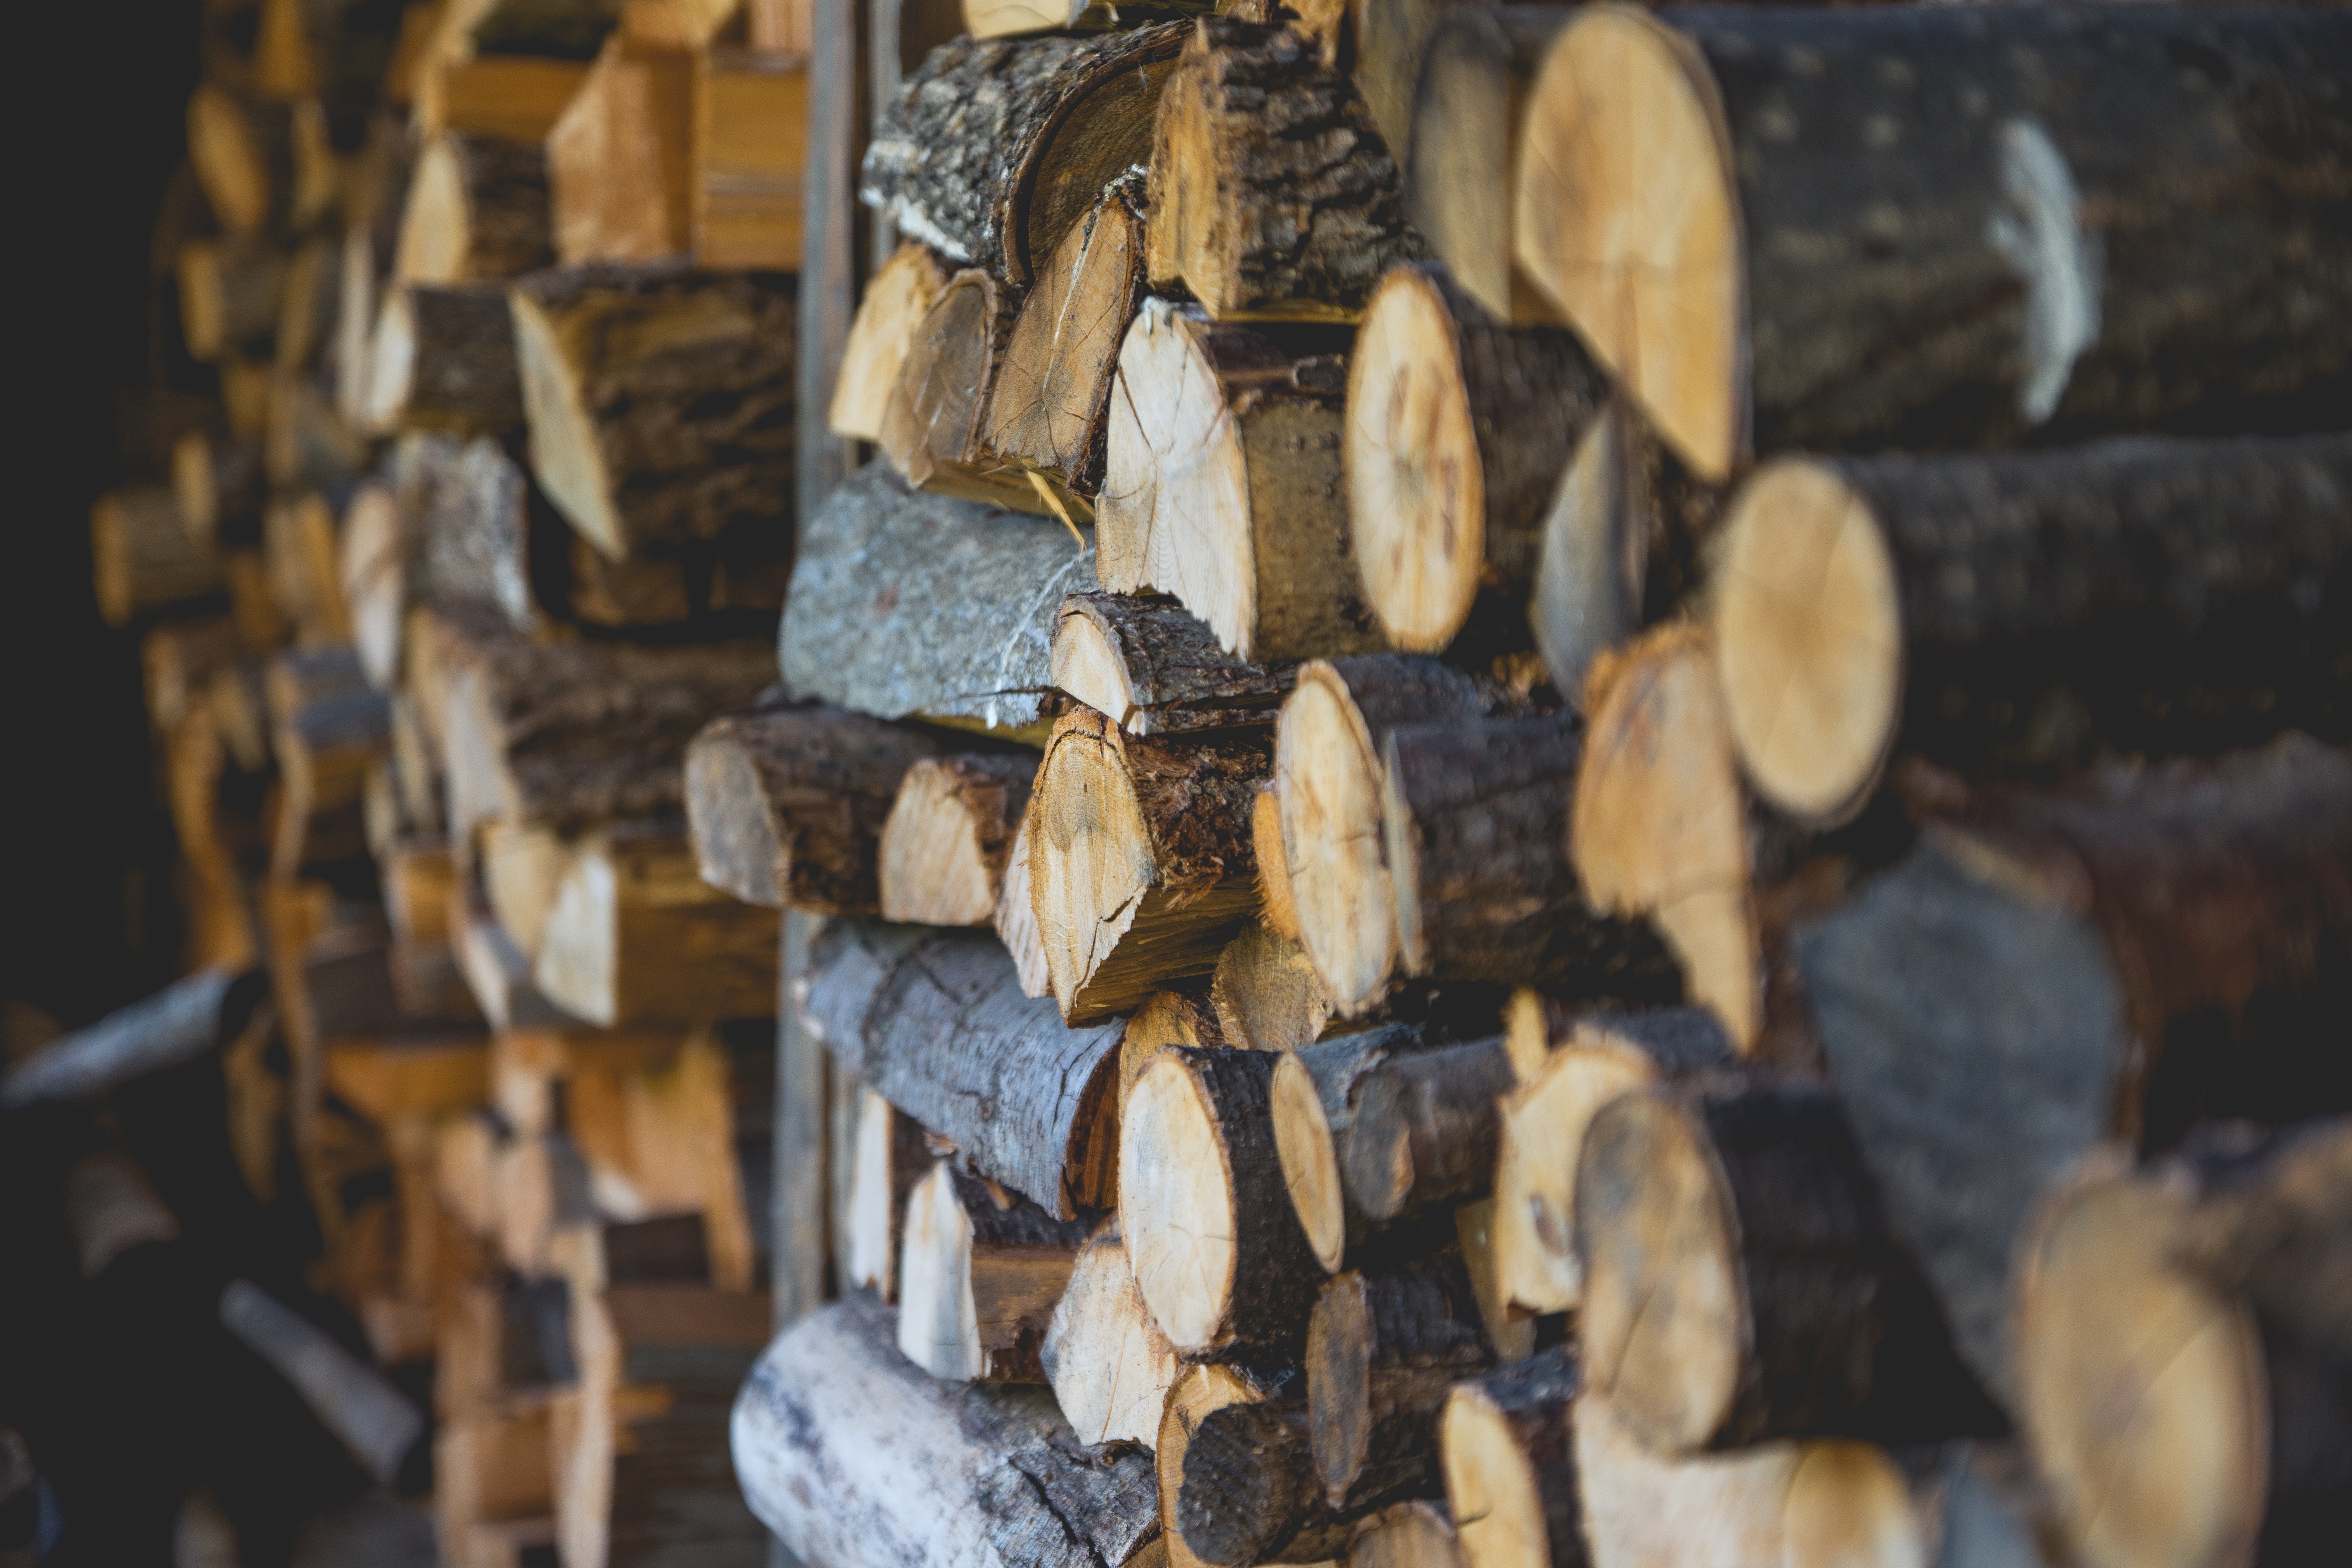
tree, wood, chopped, log, lumber, wood pile, wooden log, fire wood, ancient history